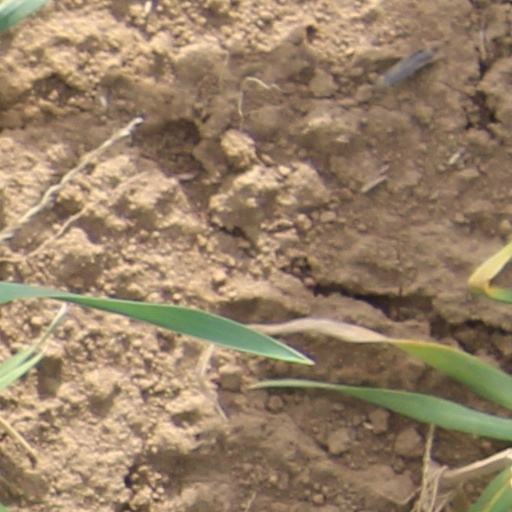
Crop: wheat